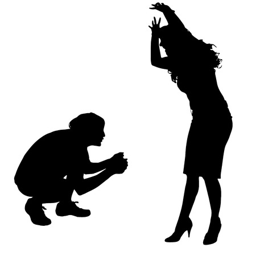
vector silhouette of couple who argues on a white background .